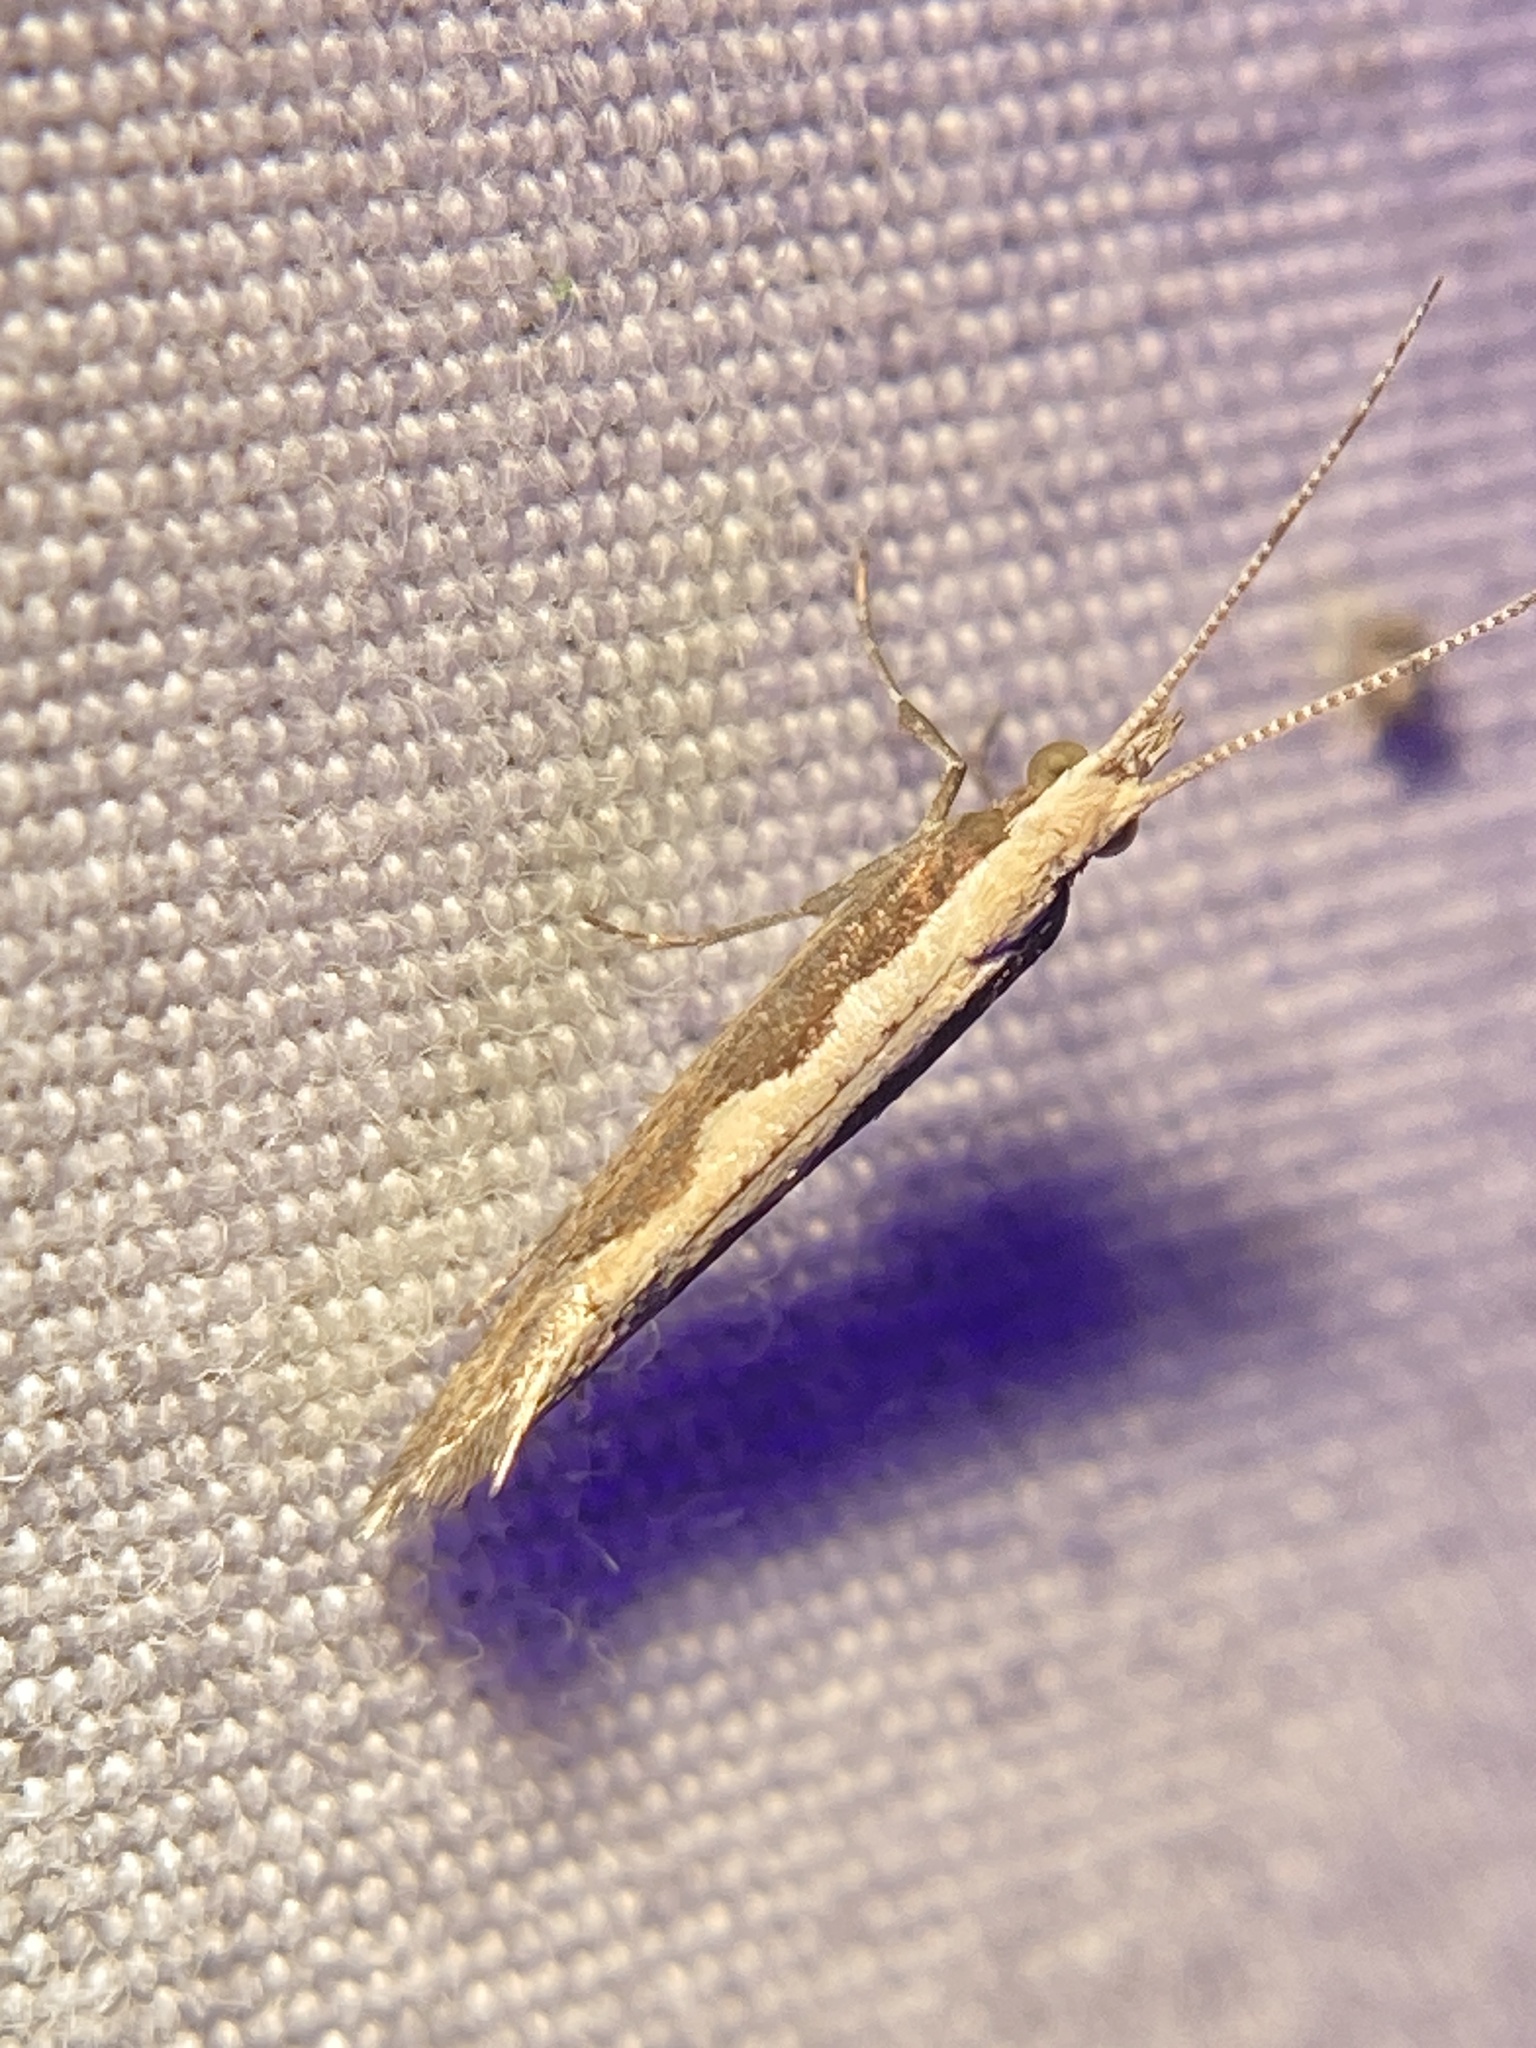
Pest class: diamondback_moth